Forgive and Forget (1923 film)

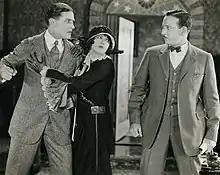
Still with Vernon Steele, Estelle Taylor, and Philo McCullough

Forgive and Forget is a 1923 American silent mystery film directed by Howard M. Mitchell and starring Estelle Taylor, Pauline Garon, and Philo McCullough. It was made by the CBC Film Sales Corporation (which would later become Columbia Pictures) at the Sunset Gower Studios in Los Angeles.